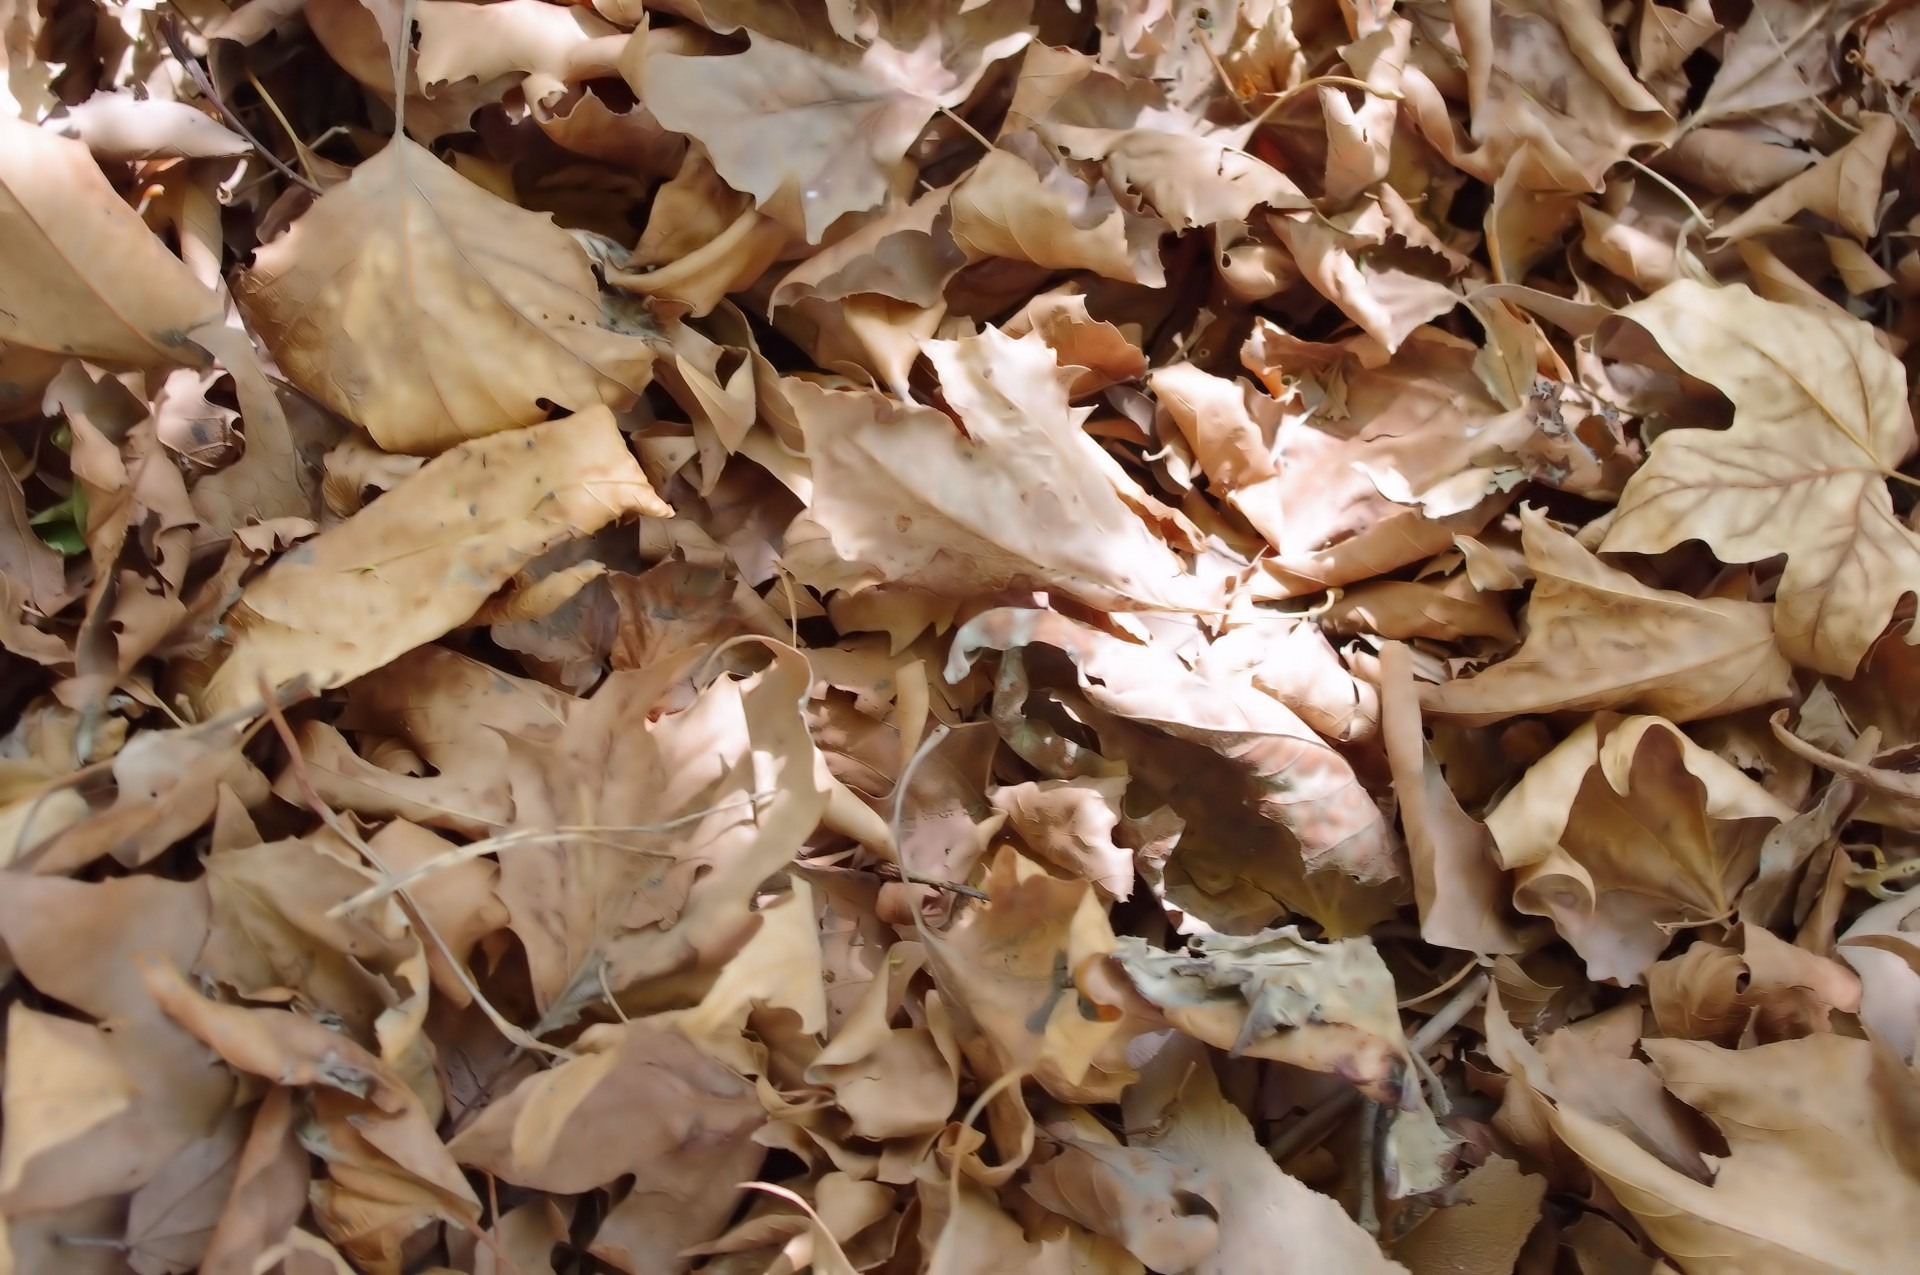
tree, branch, winter, plant, wood, leaf, fall, flower, petal, dry, food, spring, produce, autumn, dead, death, flora, season, leaves, background, auriculariales, end, heap, crunch, oyster mushroom, finished